No Surrender (2005)

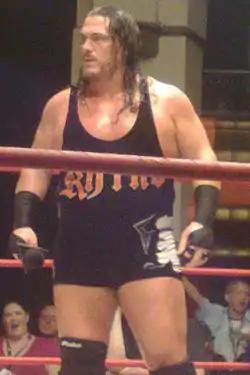
An adult white male wearing black standing in a wrestling ring.

The sixth contest was a Tag Team Street Fight pitting the team of Monty Brown and The Outlaw against the 3Live Kru (Konnan and Ron Killings). A Street Fight is fought under no disqualification rules, which is won either by a pinfall or submission. The Outlaw requested to be called by a new name before the contest, Kip James. The Outlaw was busted open during the bout. Multiple referees had to be replaced for the match, due to reoccurring attacks on them by The Outlaw. Brown won the encounter after performing his signature Pounce maneuver on Killings, knocking him across the ring onto the mat, at 5 minutes and 20 seconds. After the contest, B.G. James entered the ring where The Outlaw offered James a chair to hit Konnan with, which James declined.